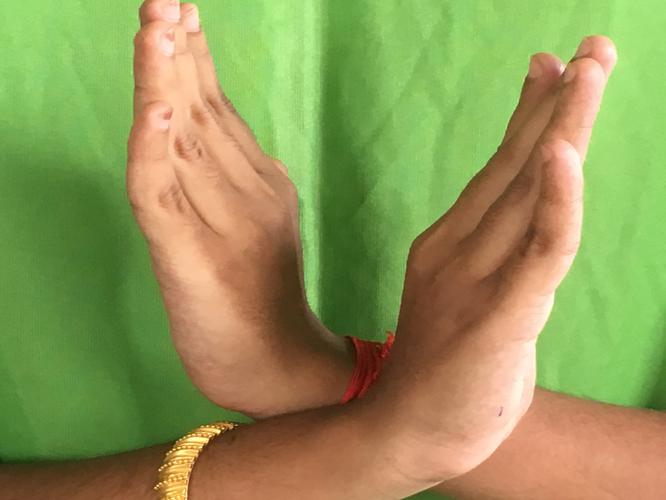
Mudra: Swastikam
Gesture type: double_hand